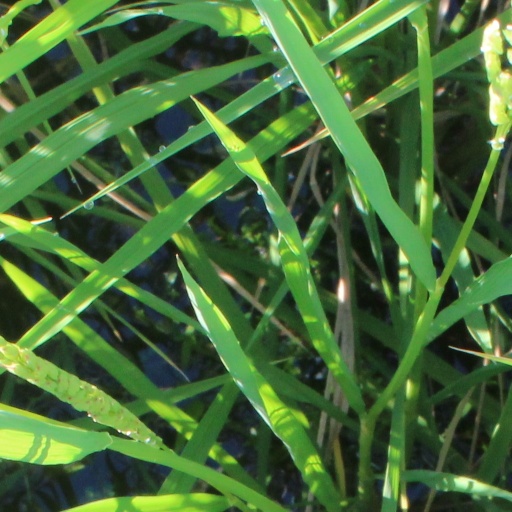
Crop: rice